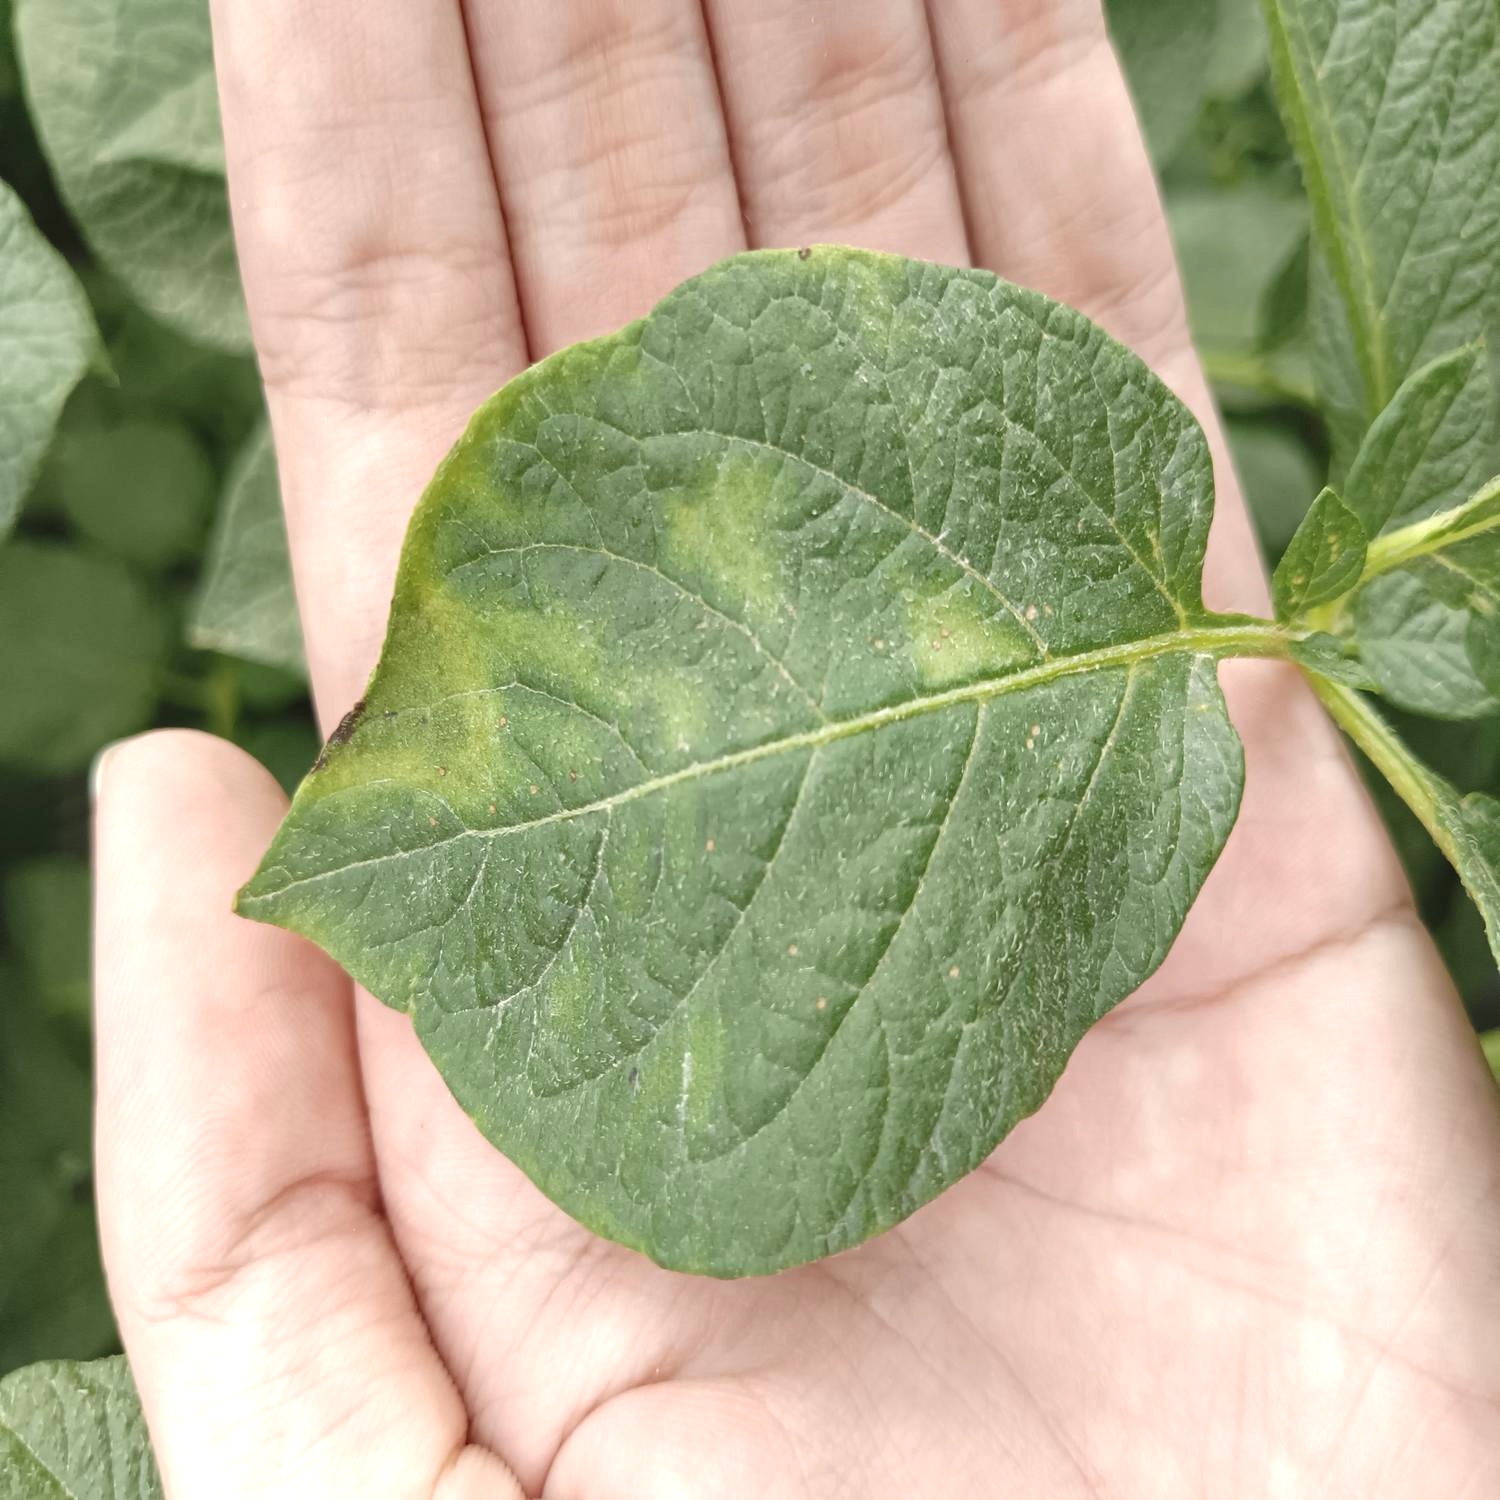
Etiqueta: Virus